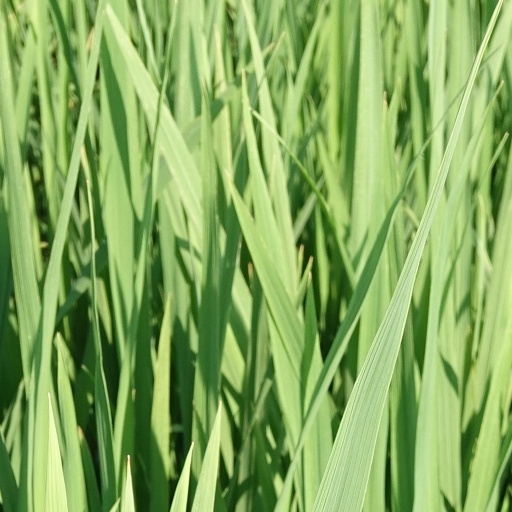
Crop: rice